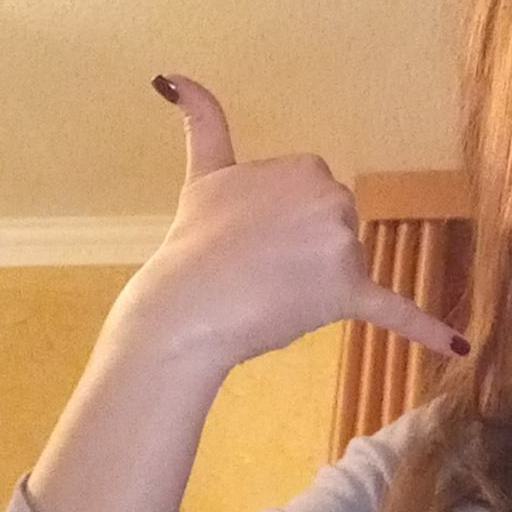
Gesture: call